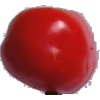
Label: Tomato 2